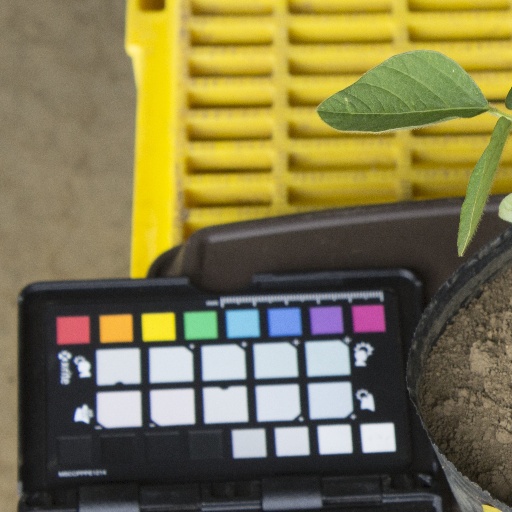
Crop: soybean